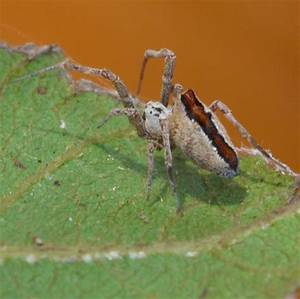
Label: spider